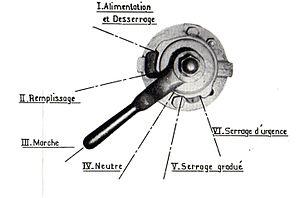
Robinet type H7A
Le frein à air automatique est un système de freinage à air comprimé inventé par George Westinghouse en 1872 et utilisé sur tous les engins et trains actuels. Il est fondé sur un principe de sécurité qui permet de desserrer les freins uniquement lorsqu'il est mis sous pression et sans avaries. Dans le cas contraire, la baisse de pression entraîne le serrage automatique des freins et provoque l'arrêt du train, le frein est dit automatique. Pour circuler sur le réseau ferroviaire français, le frein doit être automatique, continu, modérable et inépuisable.